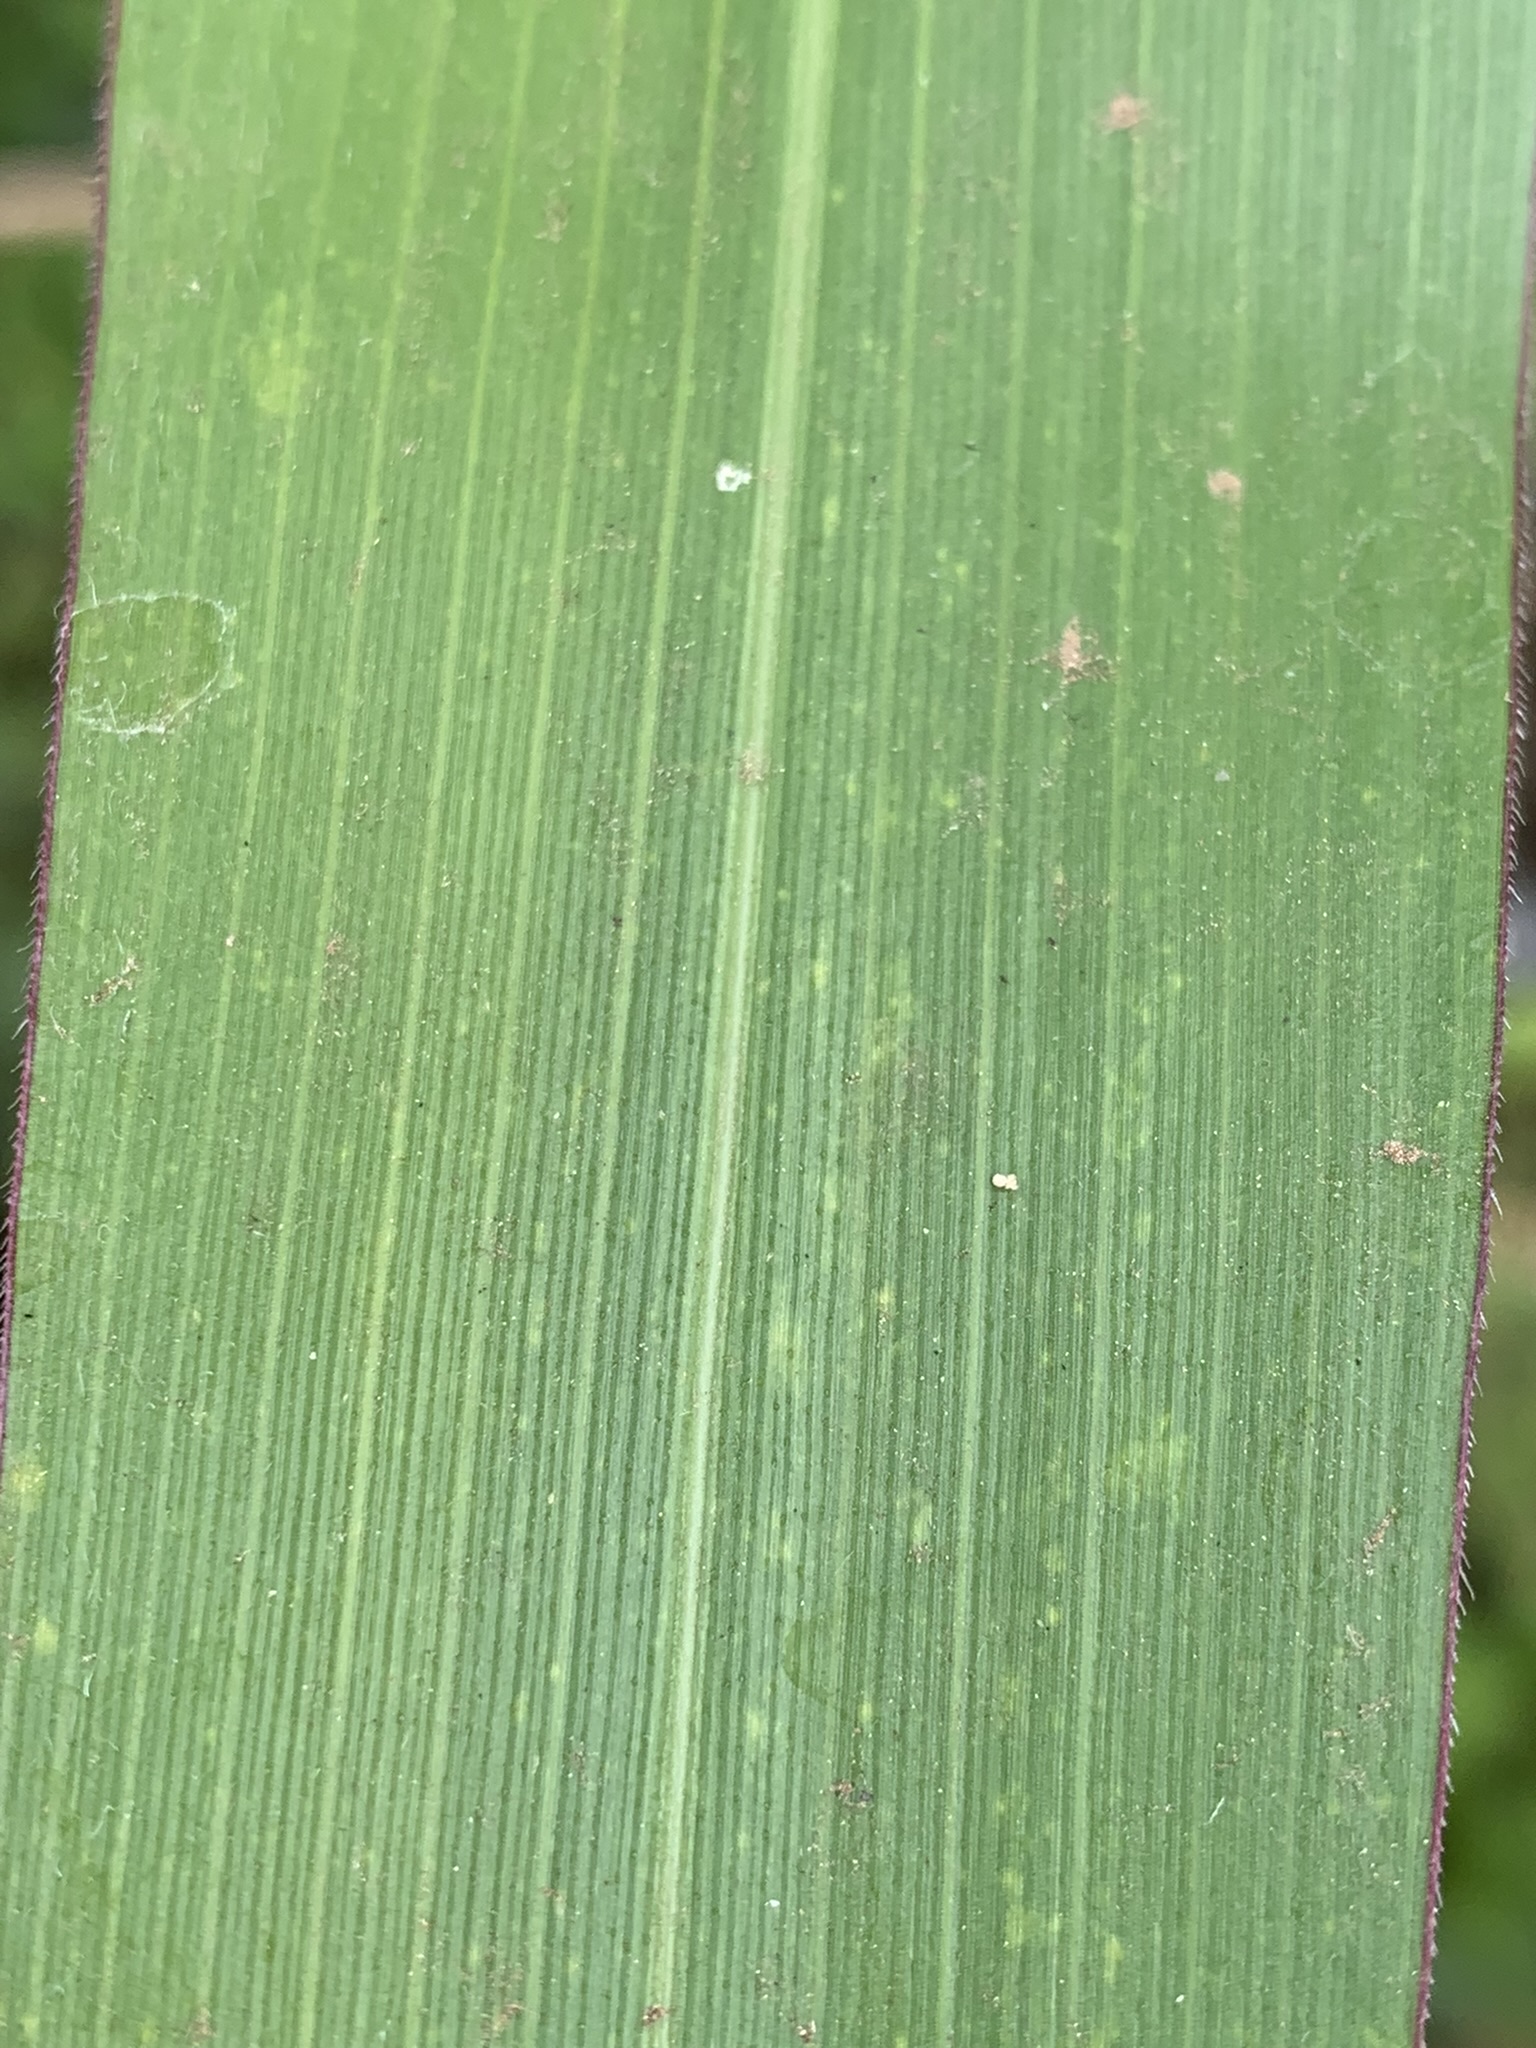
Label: Healthy